Vayigash

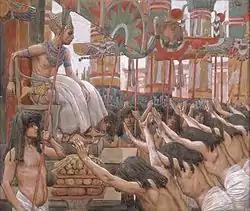
Joseph Dwells in Egypt (watercolor circa 1896–1902 by James Tissot)

The Midrash and the Talmud differed over which five brothers Joseph presented to Pharaoh in Genesis 47:2. The Midrash read the word “from among” ("mikzeh") in Genesis 47:2, “And from among ("mikzeh") his brethren he took five men,” to mean “from the end,” implying inferiority. The Midrash thus concluded that they were not the strongest of the brothers, and named them as Reuben, Simeon, Levi, Benjamin, and Issachar. The Midrash explained that Joseph took these five brothers, because he reasoned that if he presented the strongest to Pharaoh, then Pharaoh would on make them his warriors. Therefore, Joseph presented these five, who were not mighty men. The Midrash taught that we know that they were not strong from the blessing of Moses in Deuteronomy 33:2–29, where every brother whose name Moses repeated in his blessing was mighty, while every brother whose name Moses did not repeat was not mighty. Judah, whose name he repeated, was mighty, for Deuteronomy 33:7 says, "And this for Judah, and he said: 'Hear, Lord, the voice of Judah'"; therefore, Joseph did not present him to Pharaoh. Likewise Naphtali, as Deuteronomy 33:23 says, "And of Naphtali he said: 'O Naphtali, satisfied with favor.'" Likewise, Asher, of whom Deuteronomy 33:24 says, "And of Asher he said: 'Blessed be Asher above sons.'" Likewise, Dan, of whom Deuteronomy 33:22 says, "And of Dan he said: 'Dan is a lion's whelp.'" Zebulun too, of whom Deuteronomy 33:18 says, "And of Zebulun he said: 'Rejoice, Zebulun, in your going out.'" Gad too, of whom Deuteronomy 33:20 says, "And of Gad he said: 'Blessed be He that enlarges Gad.'" Therefore, Joseph did not present them to Pharaoh. But the others, whose names were not repeated, were not mighty, therefore he presented them to Pharaoh. In the Babylonian Talmud, however, Rava asked Rabbah bar Mari who the five were. Rabbah bar Mari replied that Rabbi Joḥanan said that they were those whose names were repeated in the Farewell of Moses, Deuteronomy 33:2–29 (and thus the mightier of the brothers). Besides Judah, the five whose names Moses repeated were Dan, Zebulun, Gad, Asher and Naphtali. Explaining why Moses repeated Judah’s name in Deuteronomy 33:7, but Joseph nonetheless excluded him from the five, Rabbah bar Mari explained that Moses repeated Judah’s name for a different purpose, which Rabbi Samuel bar Naḥmani recounted that Rabbi Joḥanan said. Rabbi Joḥanan interpreted the words of Deuteronomy 33:6–7, "Let Reuben live and not die, in that his men become few, and this is for Judah," to teach that during the 40 years that the Israelites were in the wilderness, the bones of Judah rolled around detached in the coffin that conveyed the bones of the heads of the tribes from Egypt to the Promised Land along with Joseph's remains. But then Moses solicited God for mercy by noting that Judah brought Reuben to confess his own sin in Genesis 35:22 and 49:4 (lying with Bilhah) by himself making public confession in Genesis 38:26 (when Judah admitted that Tamar was more righteous than he was). Therefore, in Deuteronomy 33:7, Moses exhorted God: "Hear Lord the voice of Judah!" Thereupon God fitted each of Judah's limbs into its original place as one whole skeleton. Judah was, however, not permitted to ascend to the heavenly academy, until Moses said in Deuteronomy 33:7, "And bring him in to his people." As, however, Judah still did not know what the Rabbis were saying in that assembly and was thus unable to argue with the Rabbis on matters of the law, Moses said in Deuteronomy 33:7, "His hands shall contend for him!" As again he was unable to conclude legal discussions in accordance with the Law, Moses said in Deuteronomy 33:7, "You shall be a help against his adversaries!"